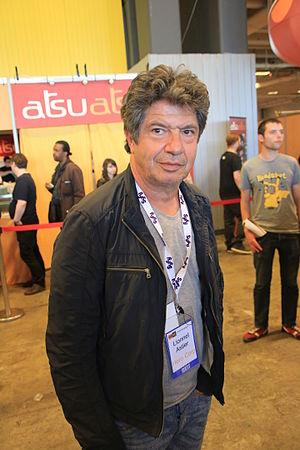
Le comédien Lionnel ASTIER lors de Geekopolis 2014
Cet article présente les personnages de la série télévisée française Kaamelott.